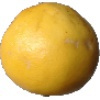
Label: Grapefruit White 1